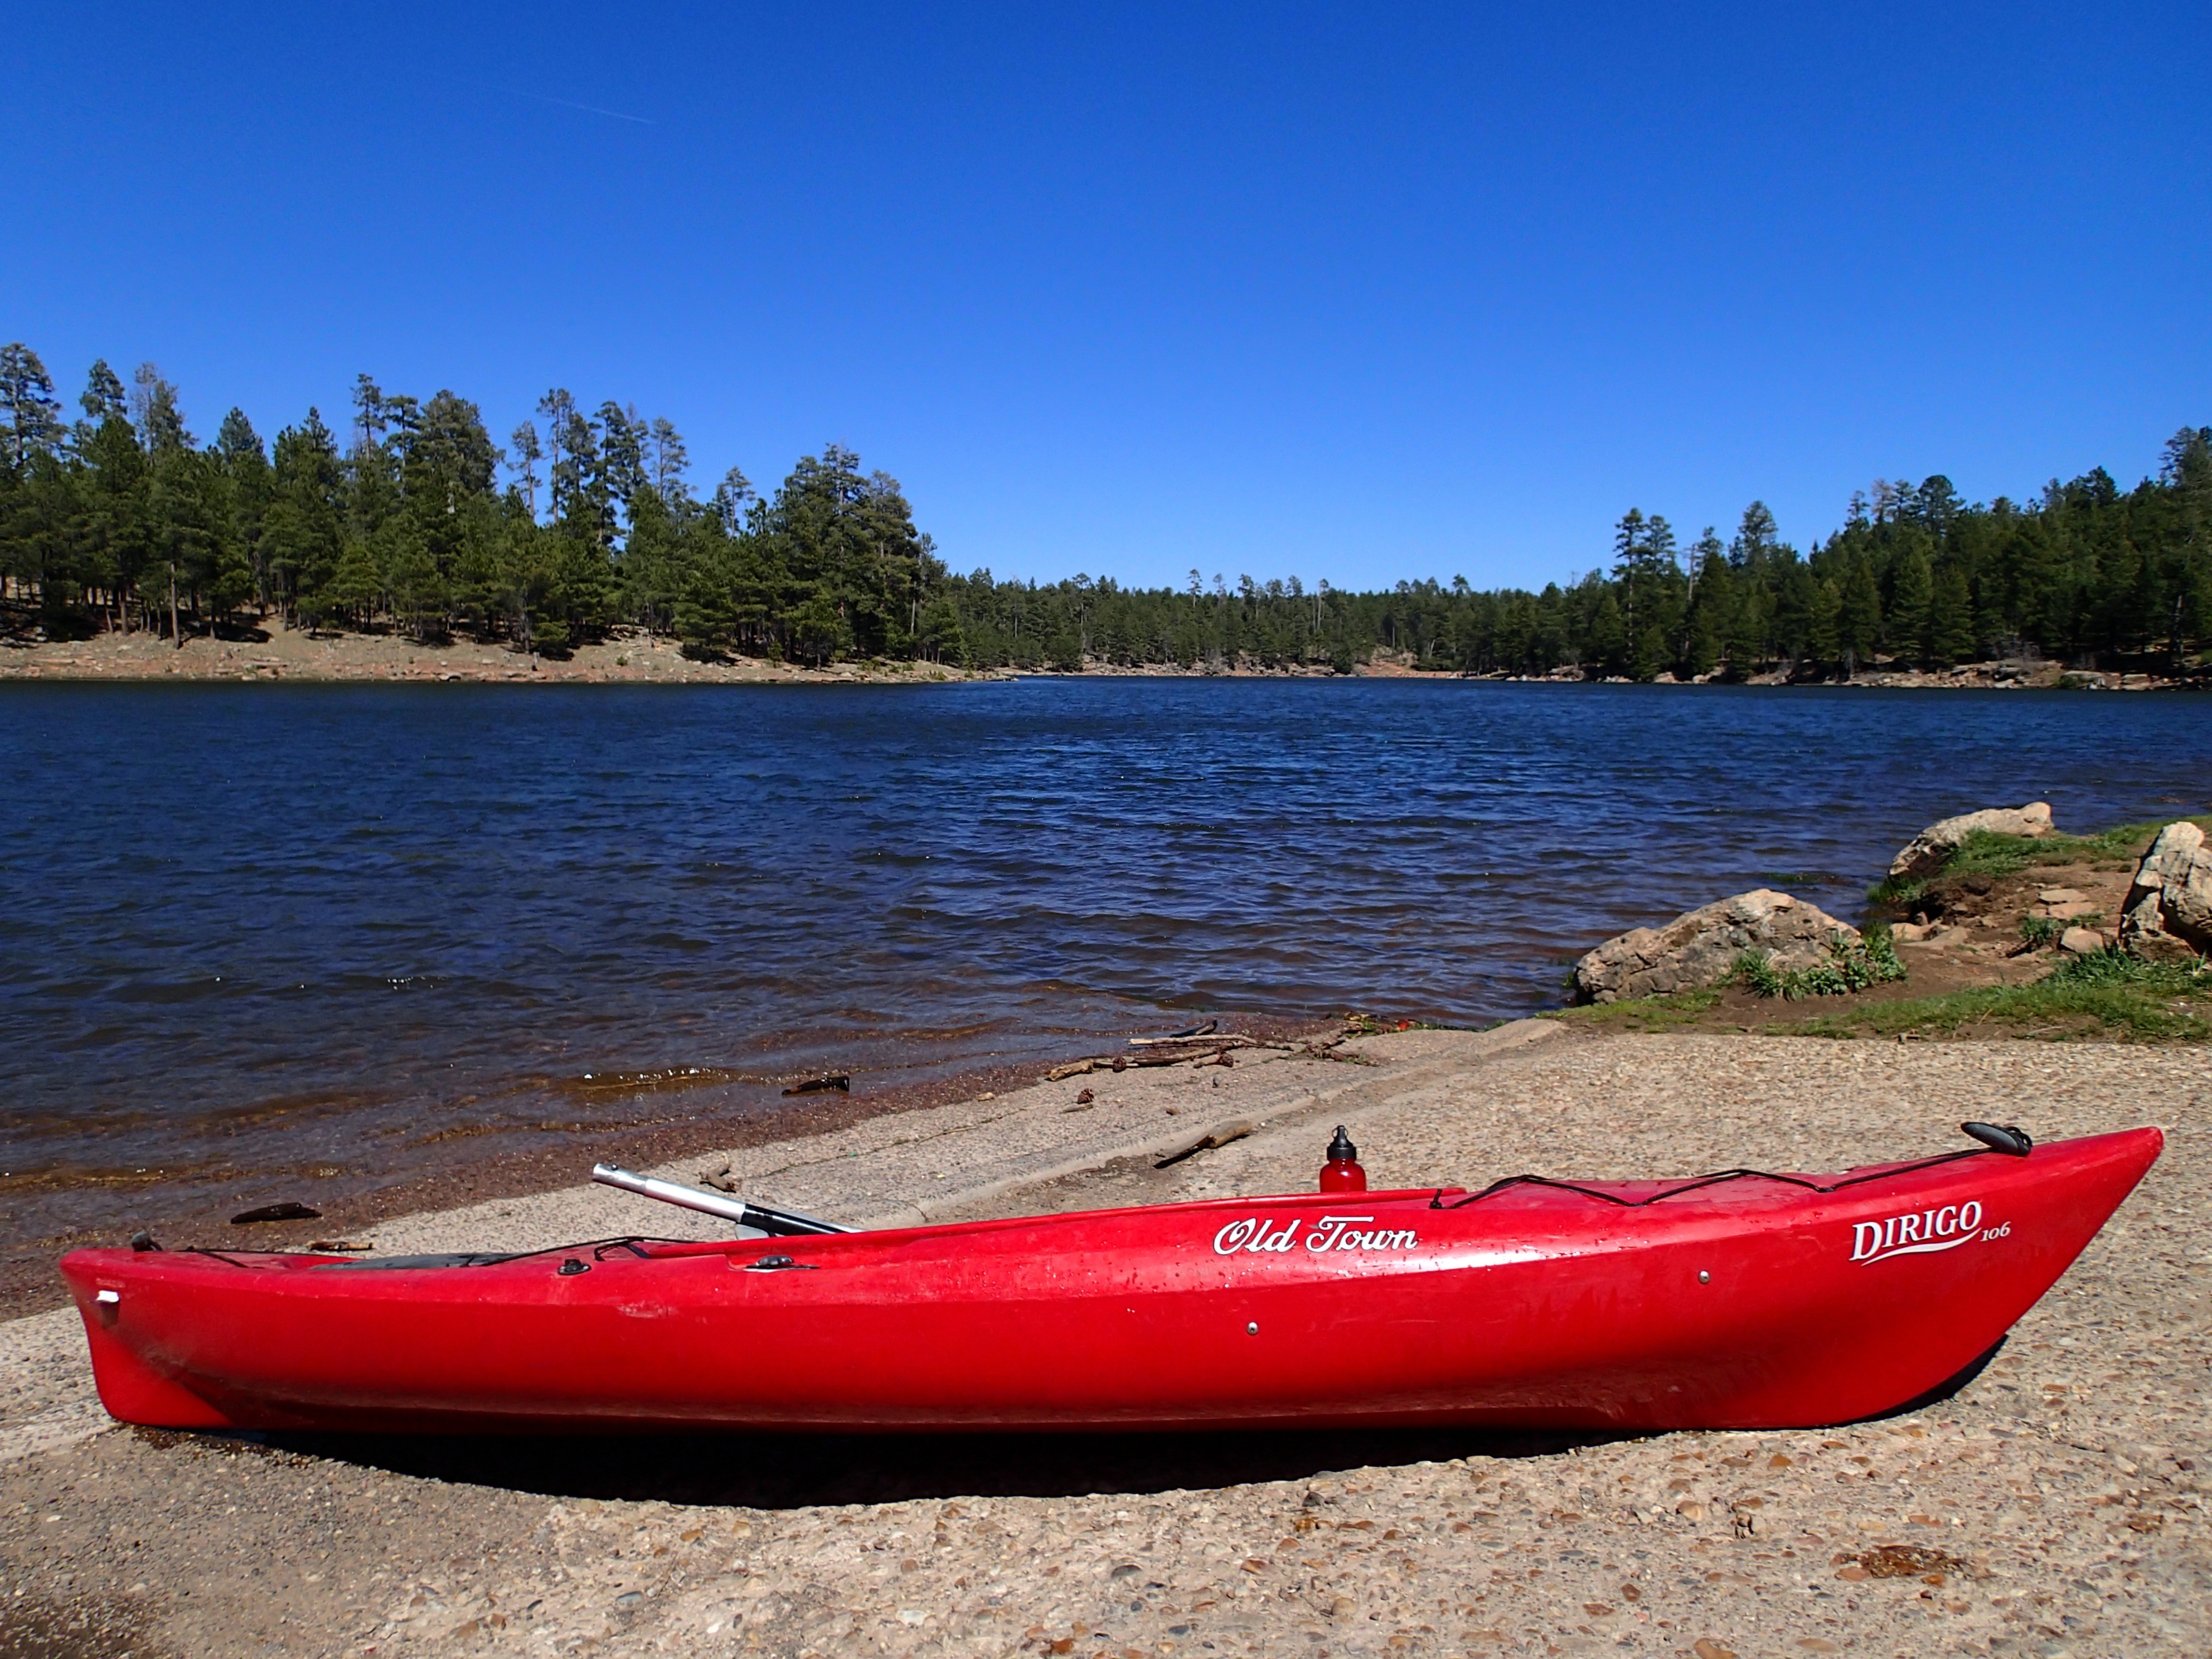
boat, canoe, paddle, vehicle, kayak, sports equipment, boating, kayaking, watercraft, canoeing, sea kayak, watercraft rowing